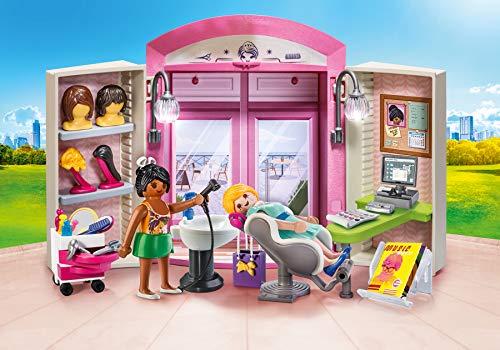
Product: PLAYMOBIL Beauty Salon Play Box
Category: Toys & Games | Building Toys | Building Sets
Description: Pamper yourself at the beauty salon play box.
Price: $13.95
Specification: ProductDimensions:11.2x7.4x3.7inches|ItemWeight:1.01pounds|ShippingWeight:1.01pounds(Viewshippingratesandpolicies)|ASIN:B07P8B7H3J|Itemmodelnumber:70109|Manufacturerrecommendedage:4-10years